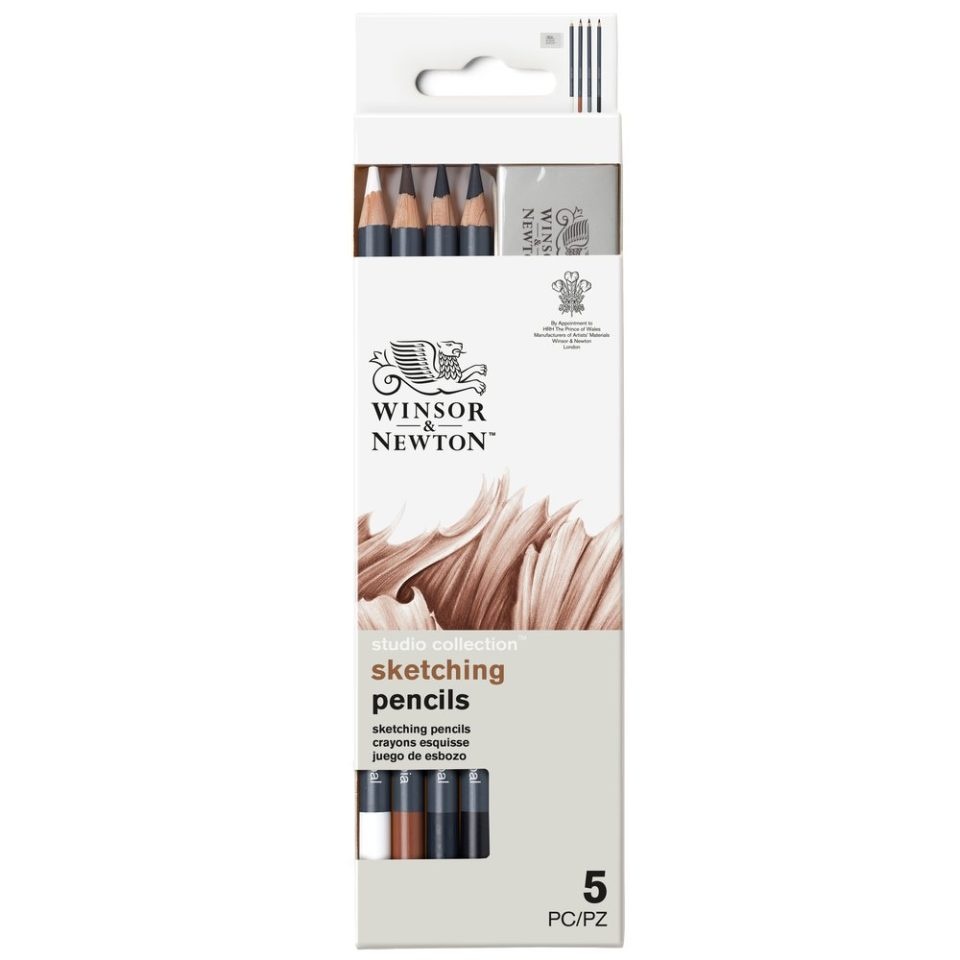
Winsor & Newton Studio Sketching Pencils Set of 4 With Eraser
The classic charcoal pencils included blend easily, making them ideal for striking life drawings and still life pieces. Brilliantly versatile and responsive, these high-quality pencils are also perfect for spontaneous sketching, allowing you to quickly capture movement and try out new ideas. Set Contents: Soft Charcoal Medium Charcoal White Charcoal Sepia Eraser
Brand: WINSOR & NEWTON
Category: Office Supplies > Office Instruments > Writing & Drawing Instruments > Art Charcoals > Charcoal Pencils